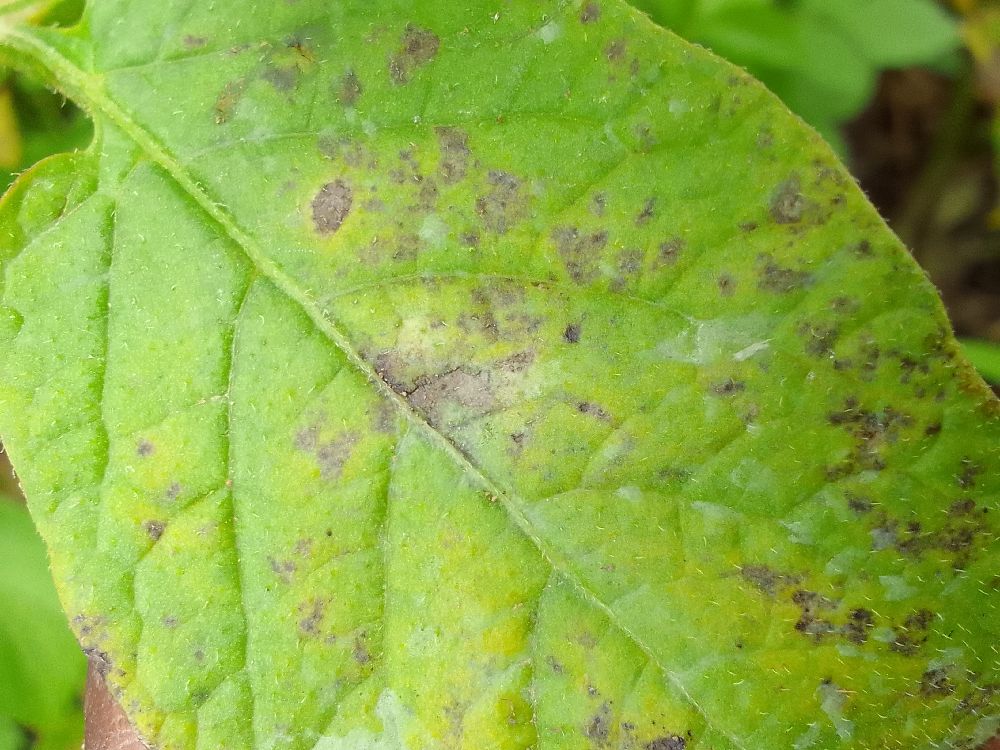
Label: Early blight